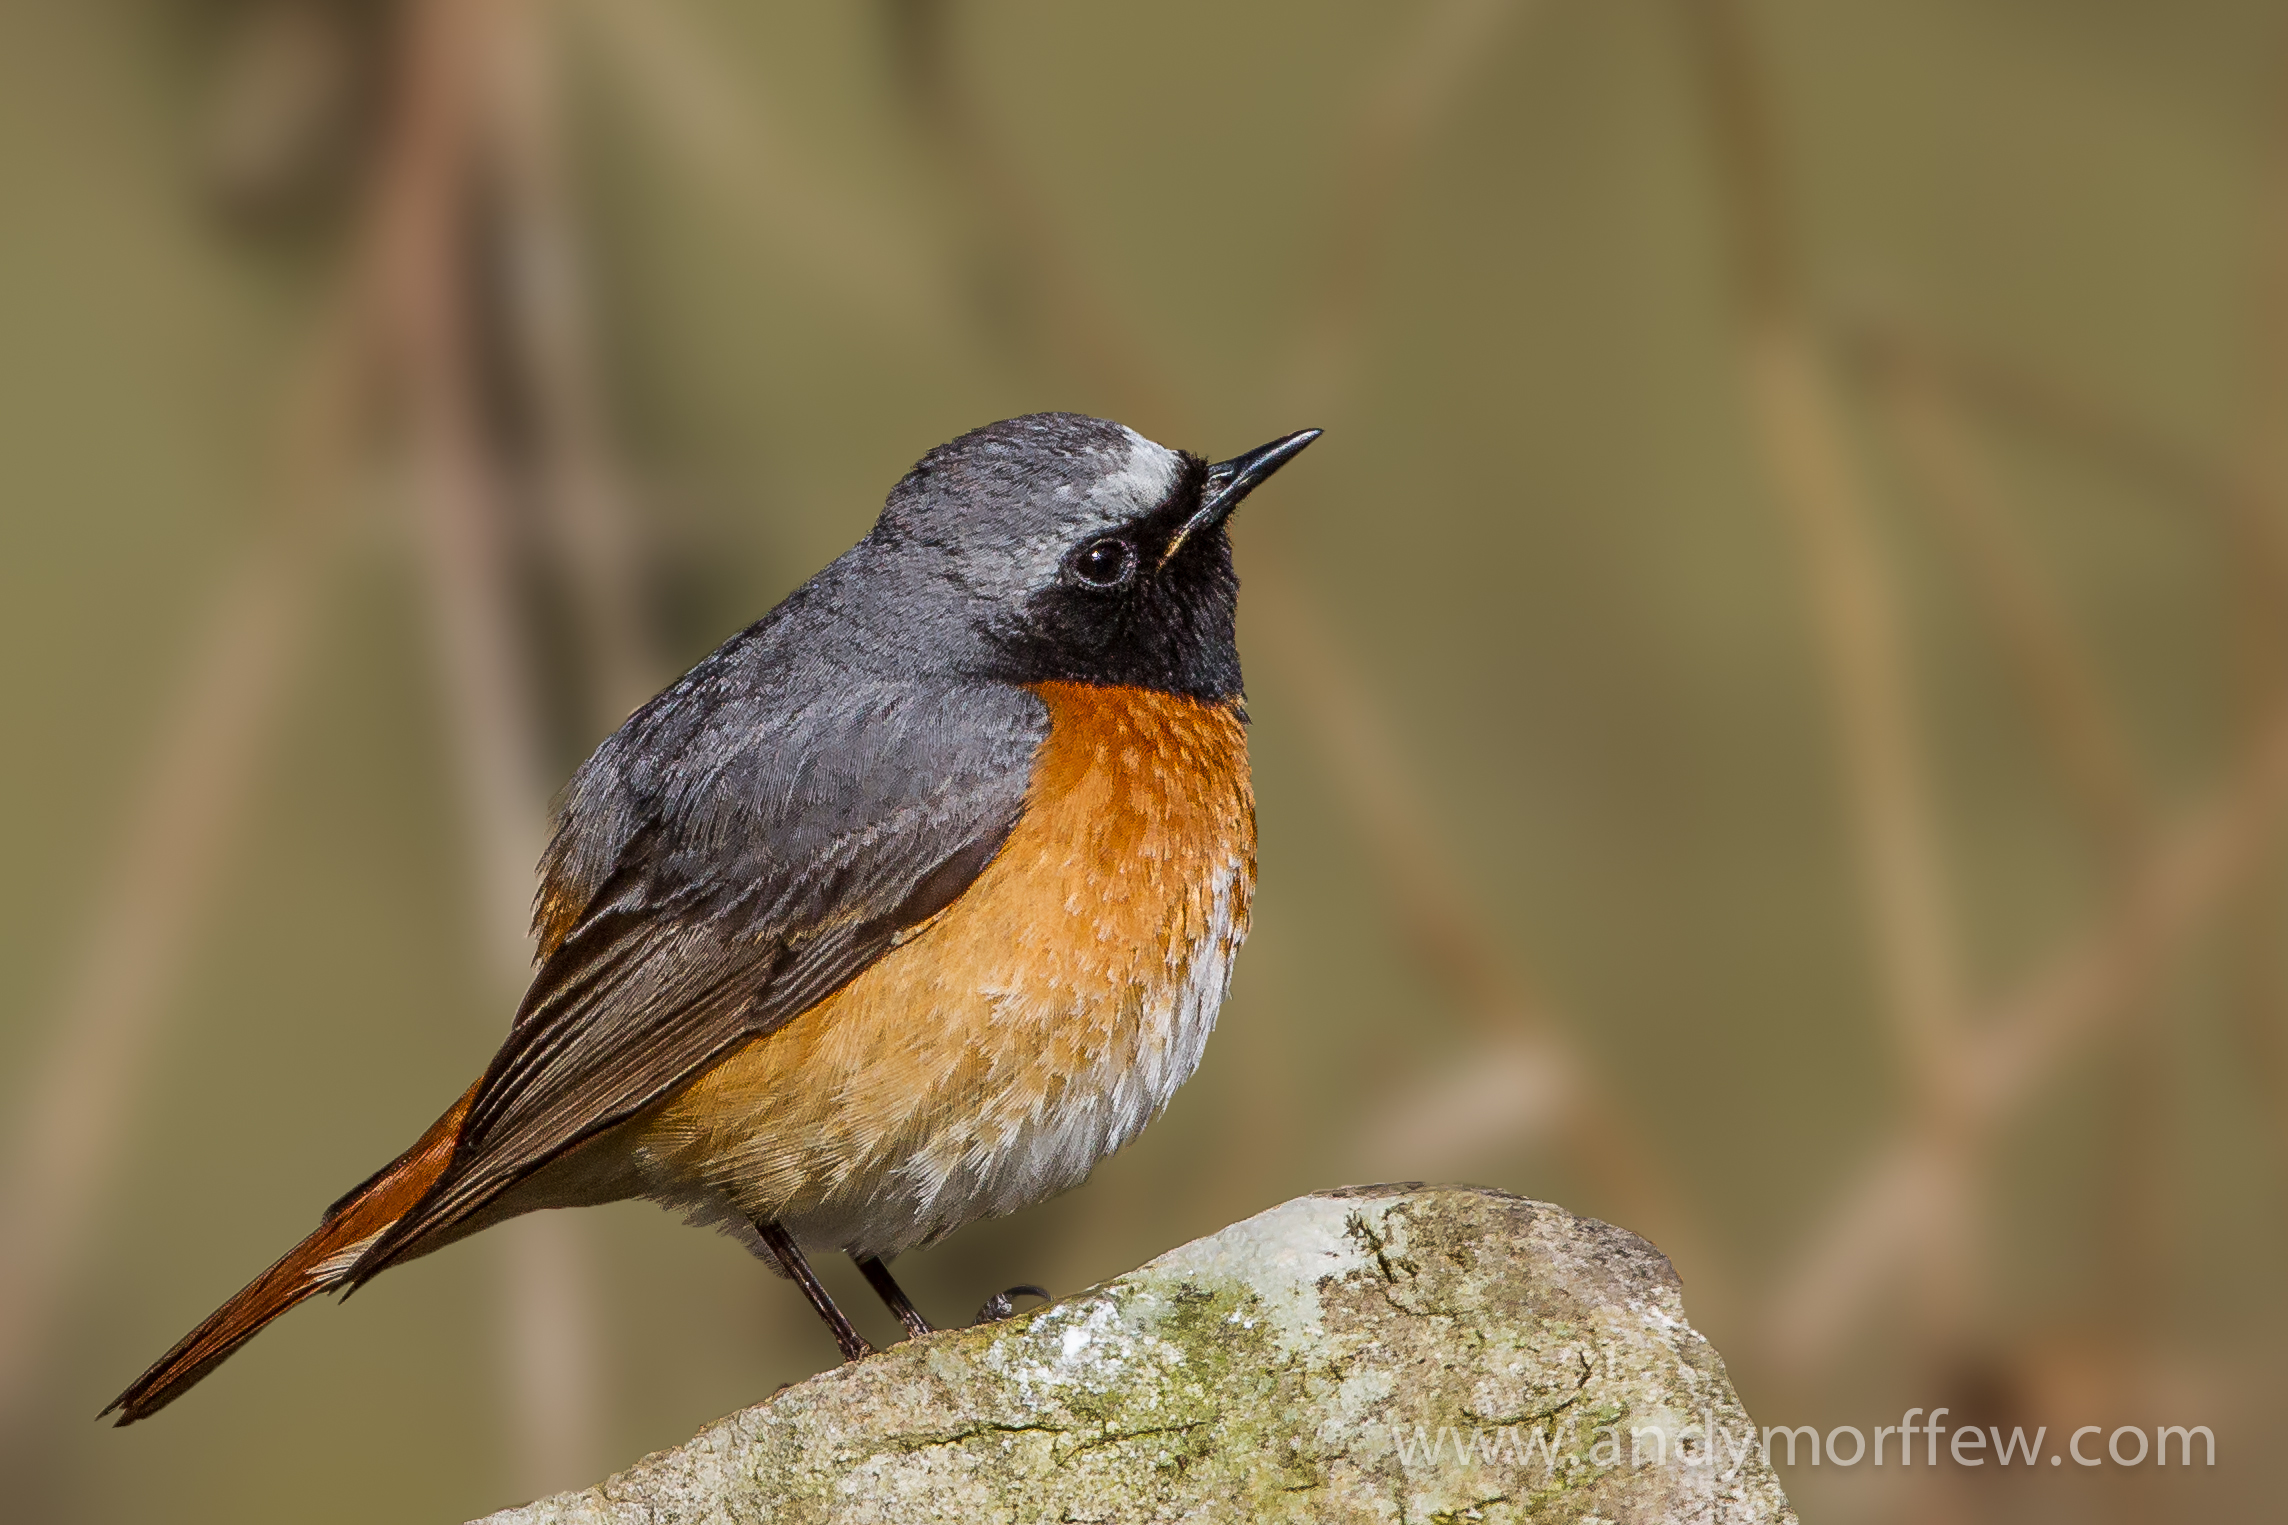
nature, bird, male, wildlife, beak, robin, fauna, wales, vertebrate, birdperfect, blackbird, redstart, andymorffew, morffew, naturethroughthelens, gilfachfarm, brambling, wren, old world flycatcher, perching bird, emberizidae, cinclidae, nightingale